Santa Cecilia Tower

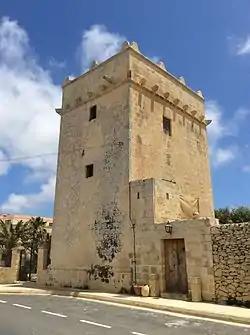
View of Santa Cecilia Tower

Santa Cecilia Tower ( or "ta' Santa Ċilja") is a tower in Għajnsielem, Gozo, Malta. It was built in 1613 by a member of the Order of St. John, and it could relay messages across the island. The tower remains in good condition and is a private residence.